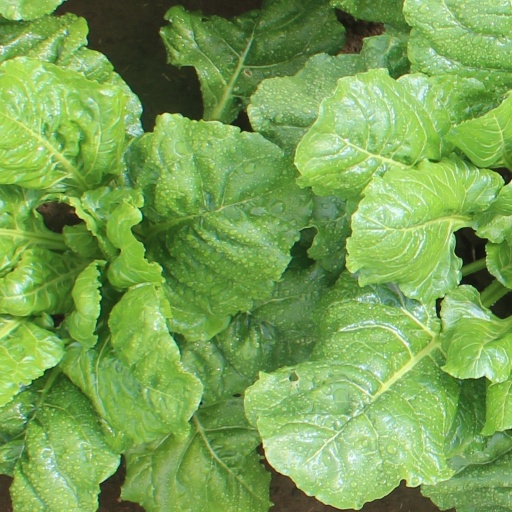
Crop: sugar beet